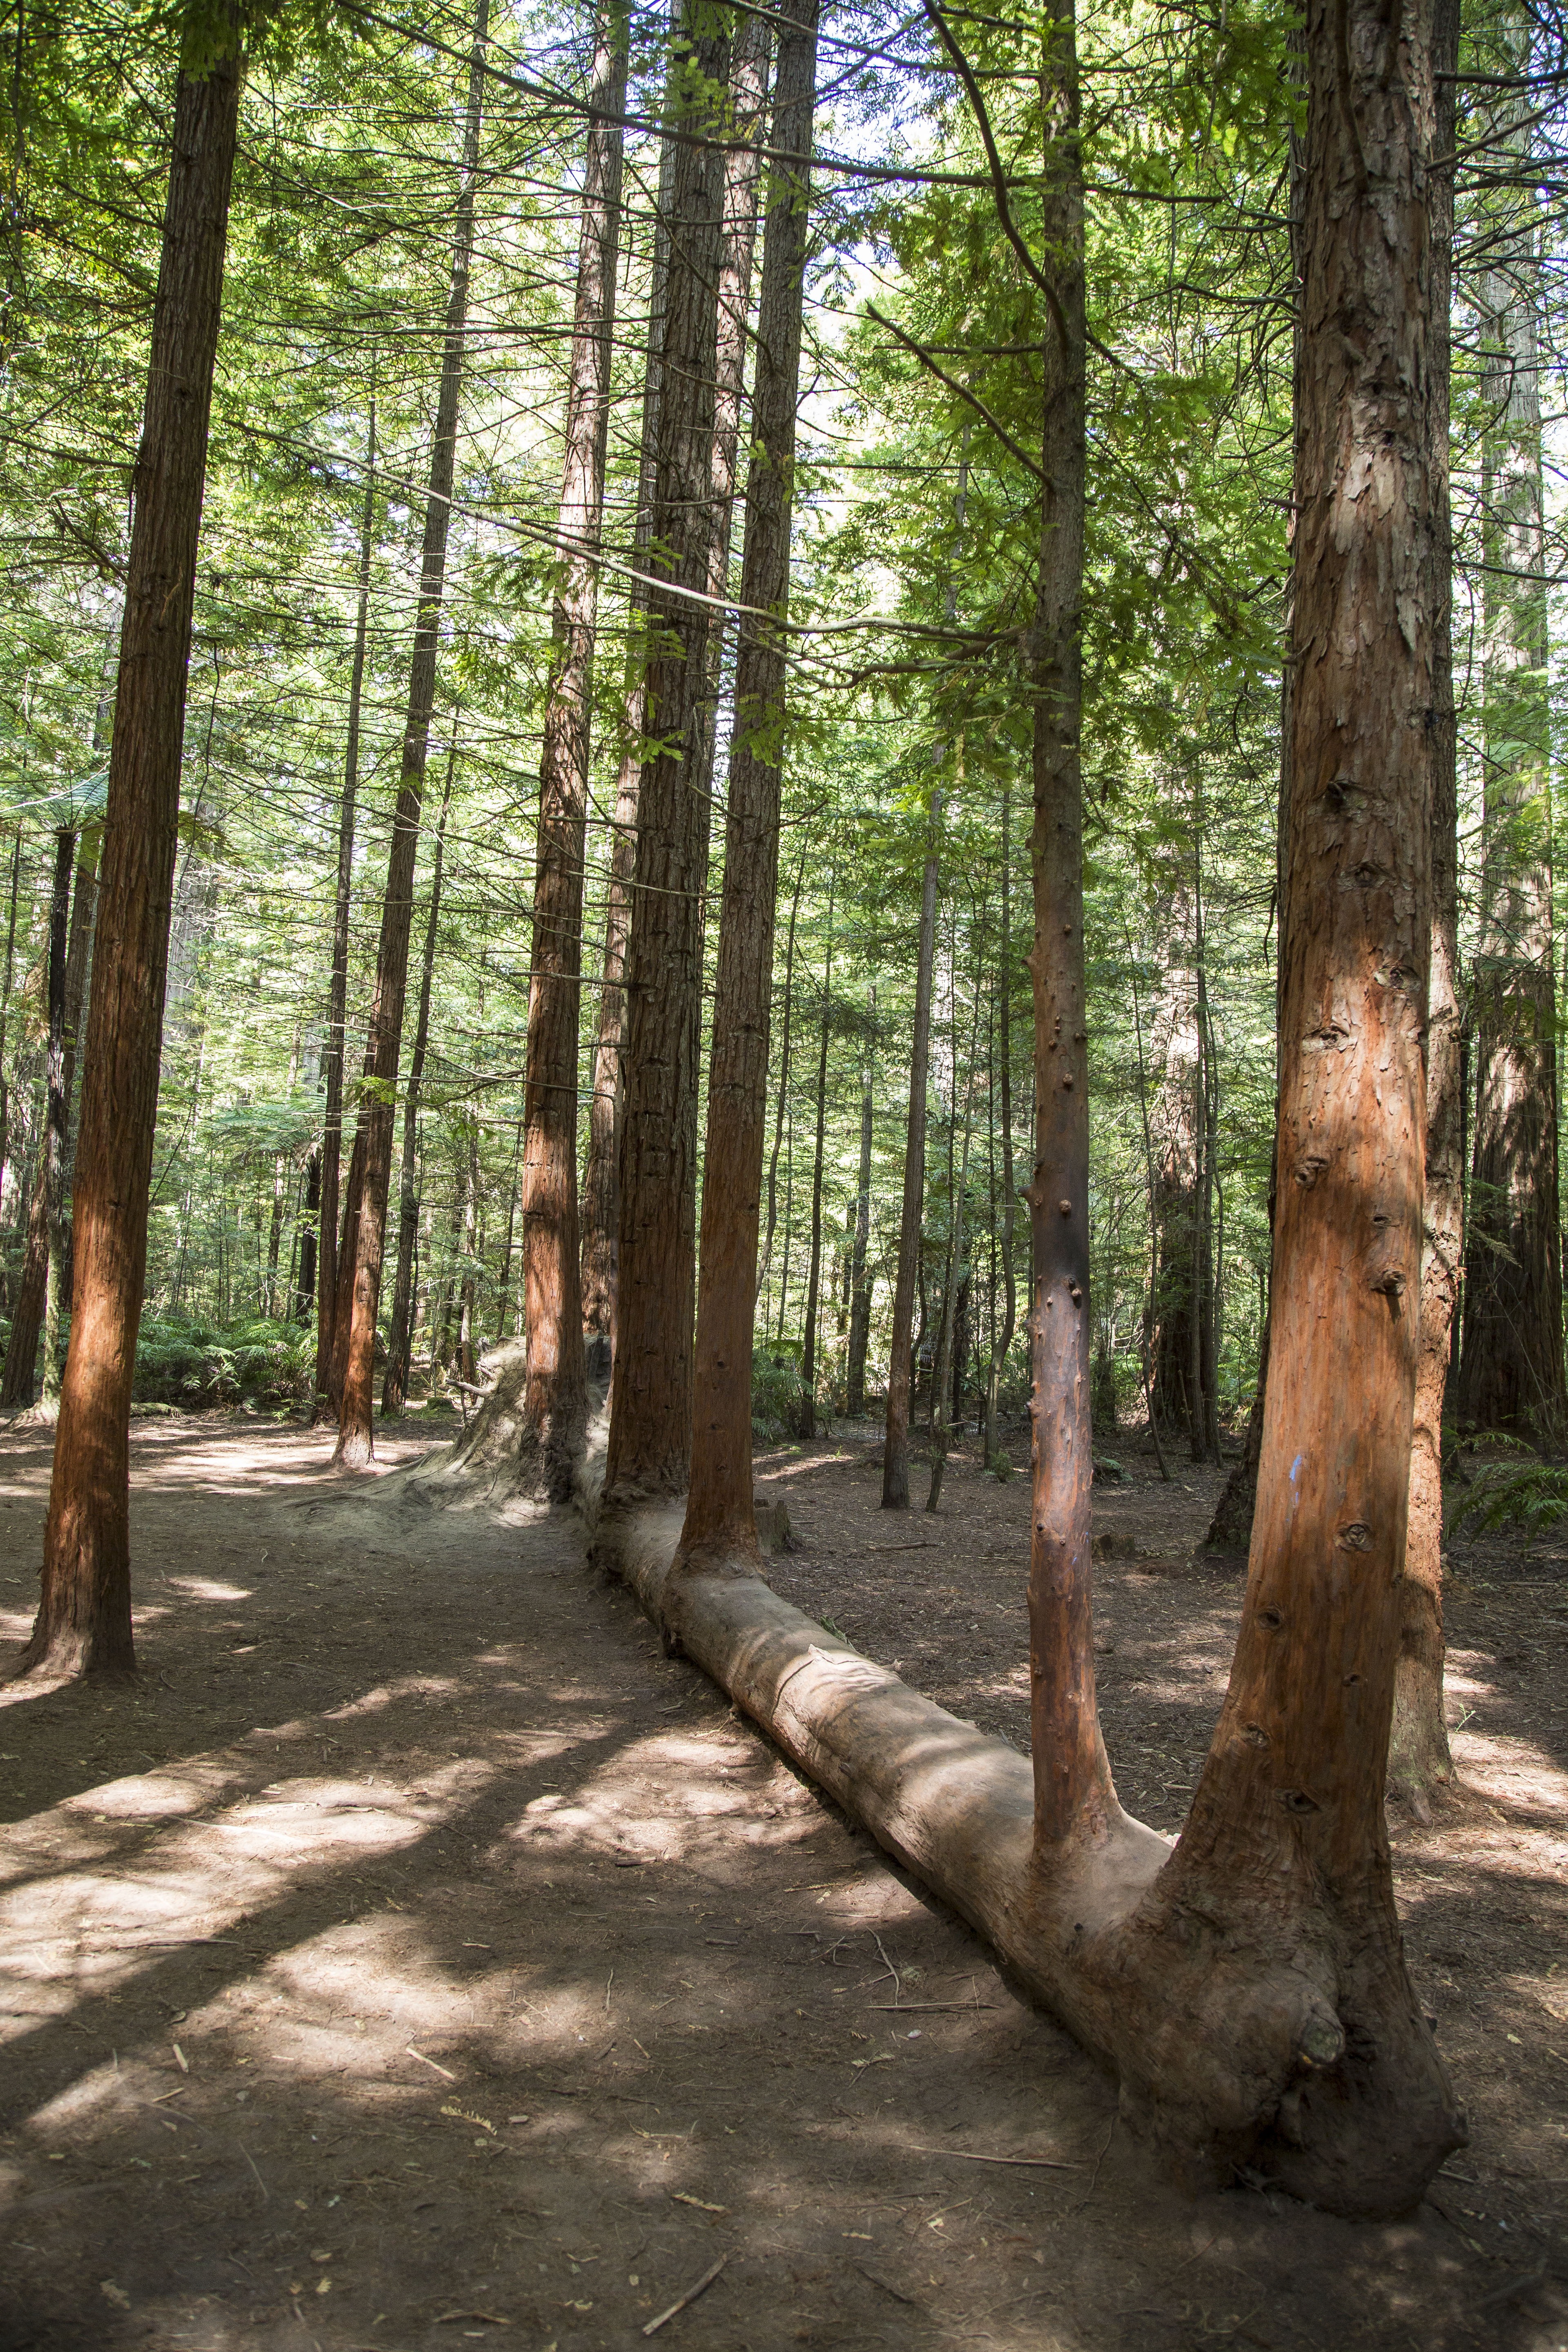
tree, forest, wilderness, wood, trail, trunk, jungle, park, new zealand, bizarre, grove, woodland, habitat, ecosystem, old growth forest, luo drag rotorua, the mangroves, natural environment, woody plant, temperate coniferous forest